Department of Aeromechanics and Flight Engineering of MIPT

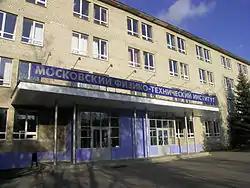
The main building

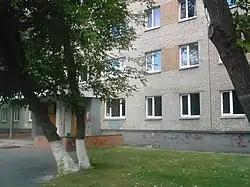
A painted wall of the DAFE hostel

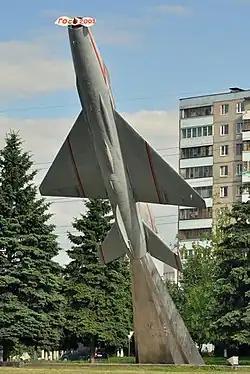
A propeller at the Mig-21 jet monument with an inscription «ГОС 2009» («State Exam 2009»)

The Department of Aeromechanics and Flight Engineering, the DAFE (Russian: Факультет аэромеханики и летательной техники, ФАЛТ, FALT) is one of the departments (faculties) of the Moscow Institute of Physics and Technology. It is located in Zhukovsky a suburb south-east of Moscow. Nearby the Institute there is a dormitory, which has been considerably reconditioned since 2007. The incumbent dean's name is Victor Vyshinsky. Also, there are two deputy deans and each year has its own curator. They are supervising educational process, making a resolve on the size of students' scholarship, and affirm orders of expulsion.